Pigeon intelligence

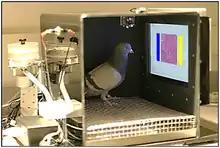
The chamber used to train and test pigeons' ability to classify images. Adapted from

Similar experiments had previously shown that pigeons could be trained to distinguish between photographs of human beings and photographs of other objects, such as trees.